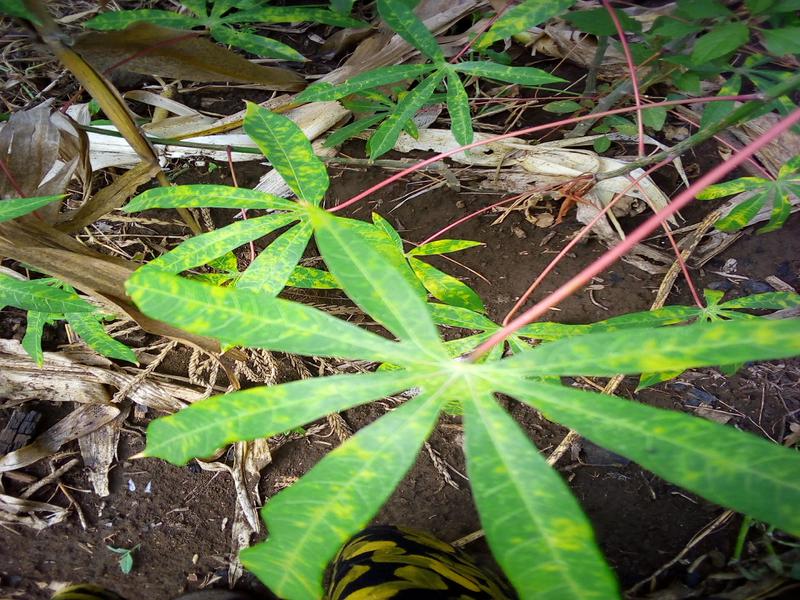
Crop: cassava
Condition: brown_streak_disease